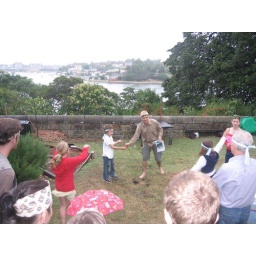
hit the ball over the wall